Jim Carlen

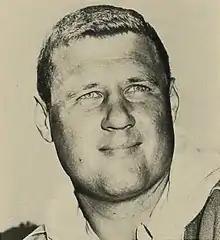
Carlen in 1962 with Georgia Tech

James Anthony Carlen III (July 11, 1933 – July 22, 2012) was an American football player, coach, and college athletics administrator. He served as the head football coach at West Virginia University (1966–1969) and Texas Tech University (1970–1974). He served as both the head football coach and athletic director of the University of South Carolina (1975–1981). Carlen compiled an overall career college football record of 107–69–6.